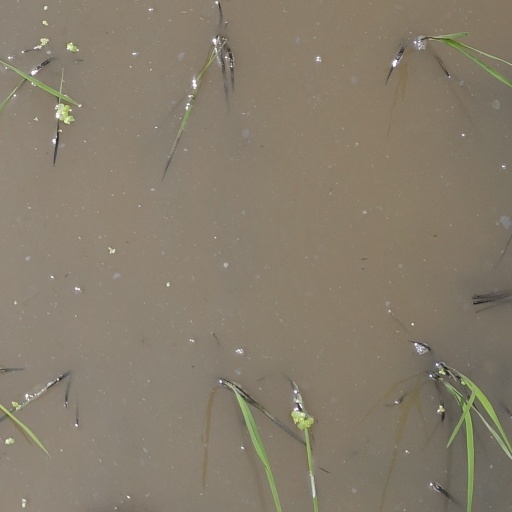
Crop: rice